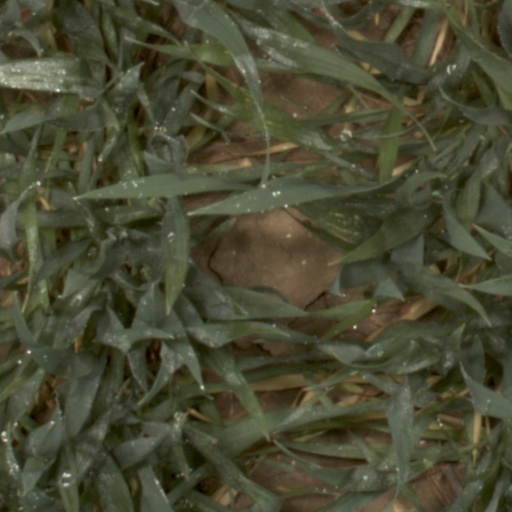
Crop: wheat